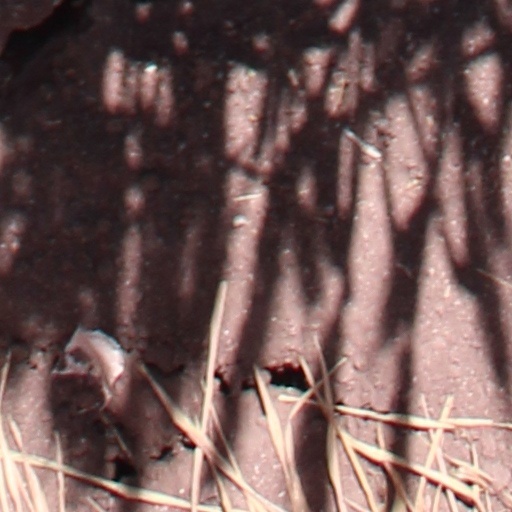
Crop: wheat